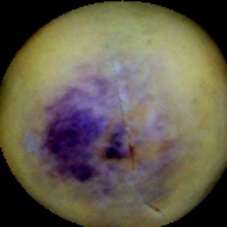
Label: Spotted